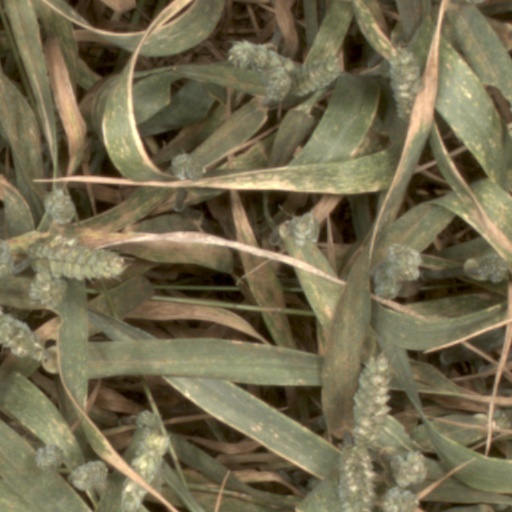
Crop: wheat